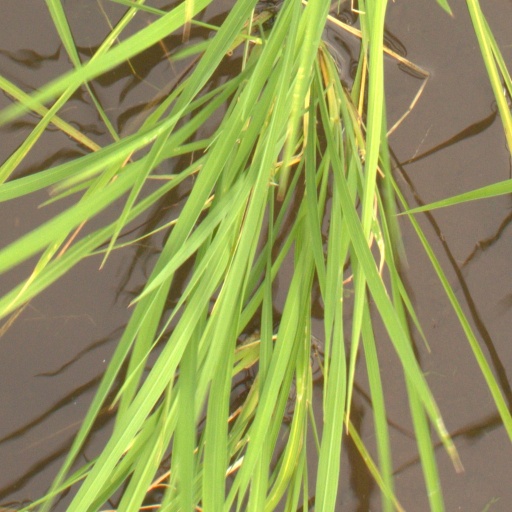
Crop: rice